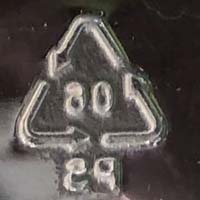
Plastic recycling code class: 6_polystyrene_PS